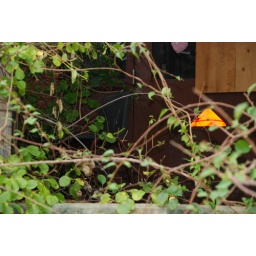
this building was weird, it had a kids chair and little left over kid art on the doors...